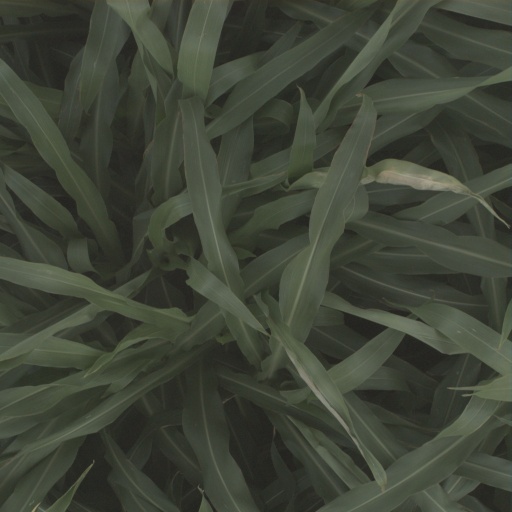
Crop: sorghum